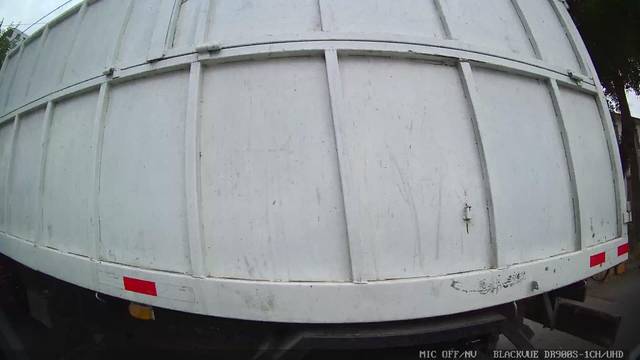
Region: Chile
Coordinates: -33.458, -70.57